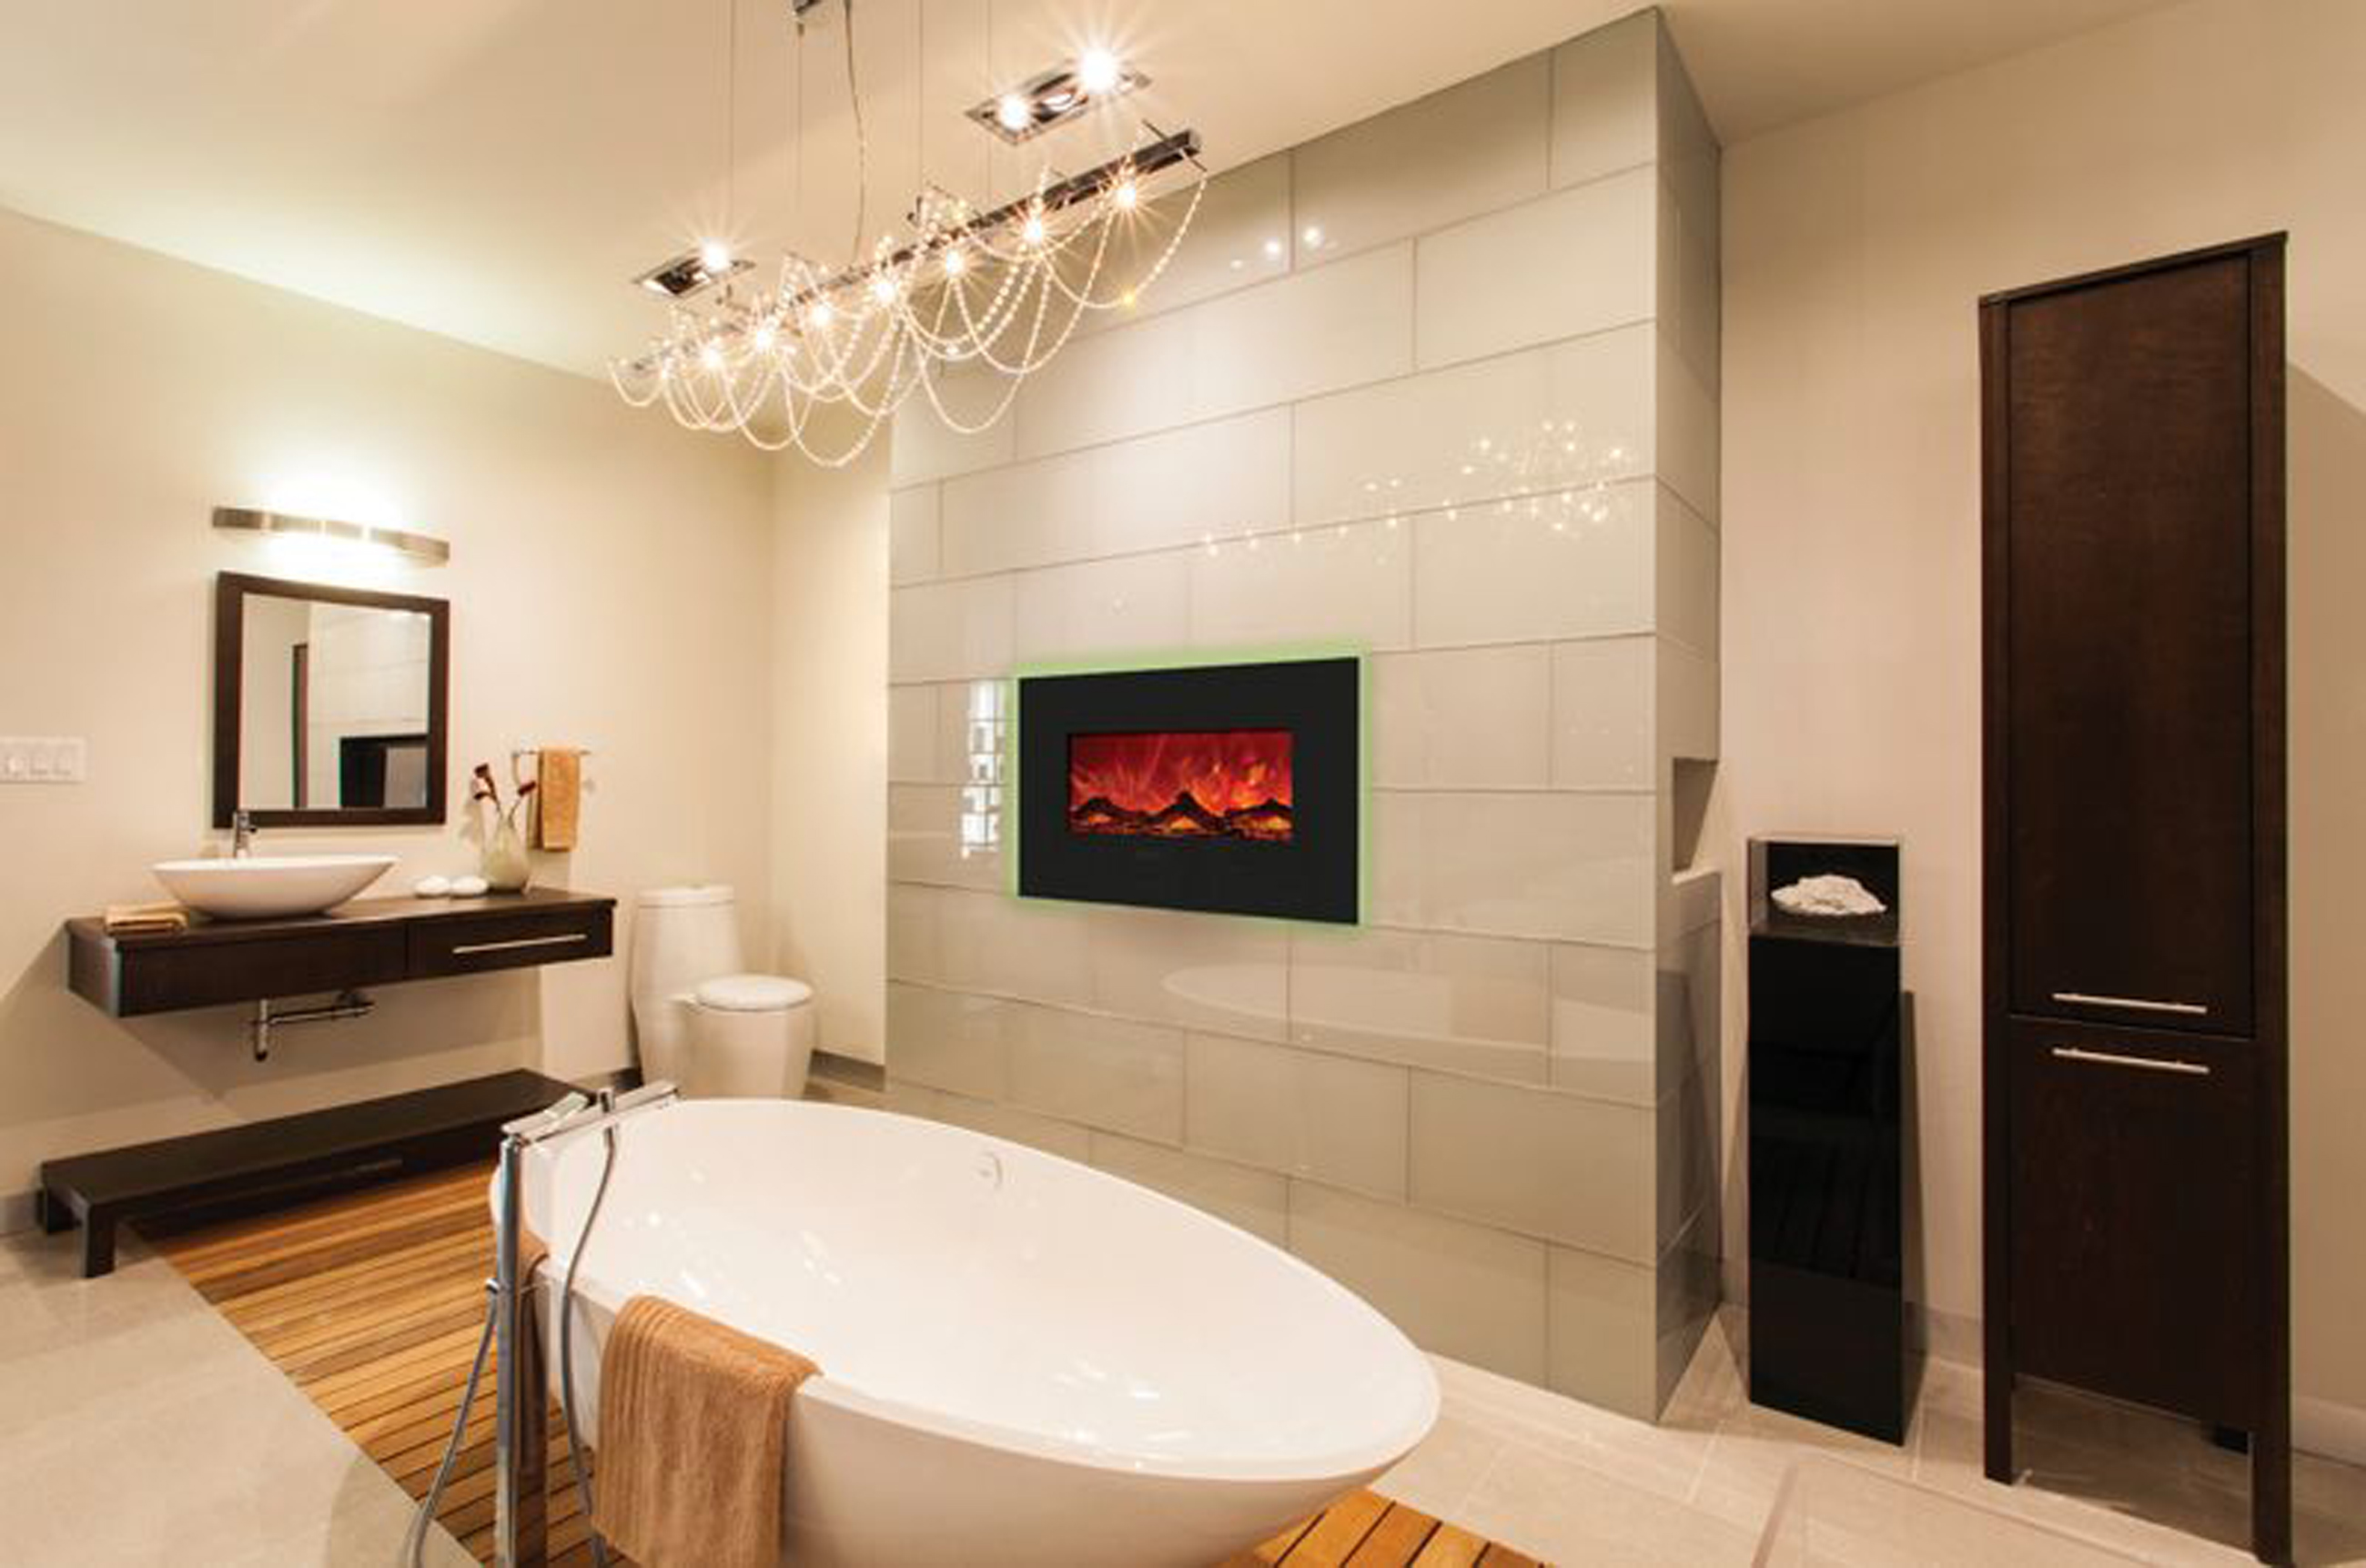
electric, fireplace, room, interior design, property, furniture, building, living room, wall, suite, ceiling, house, bathroom, floor, tile, real estate, home, table, boutique hotel, flooring, comfort